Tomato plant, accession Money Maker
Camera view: vertical (180 deg); turntable rotation: 0 degrees
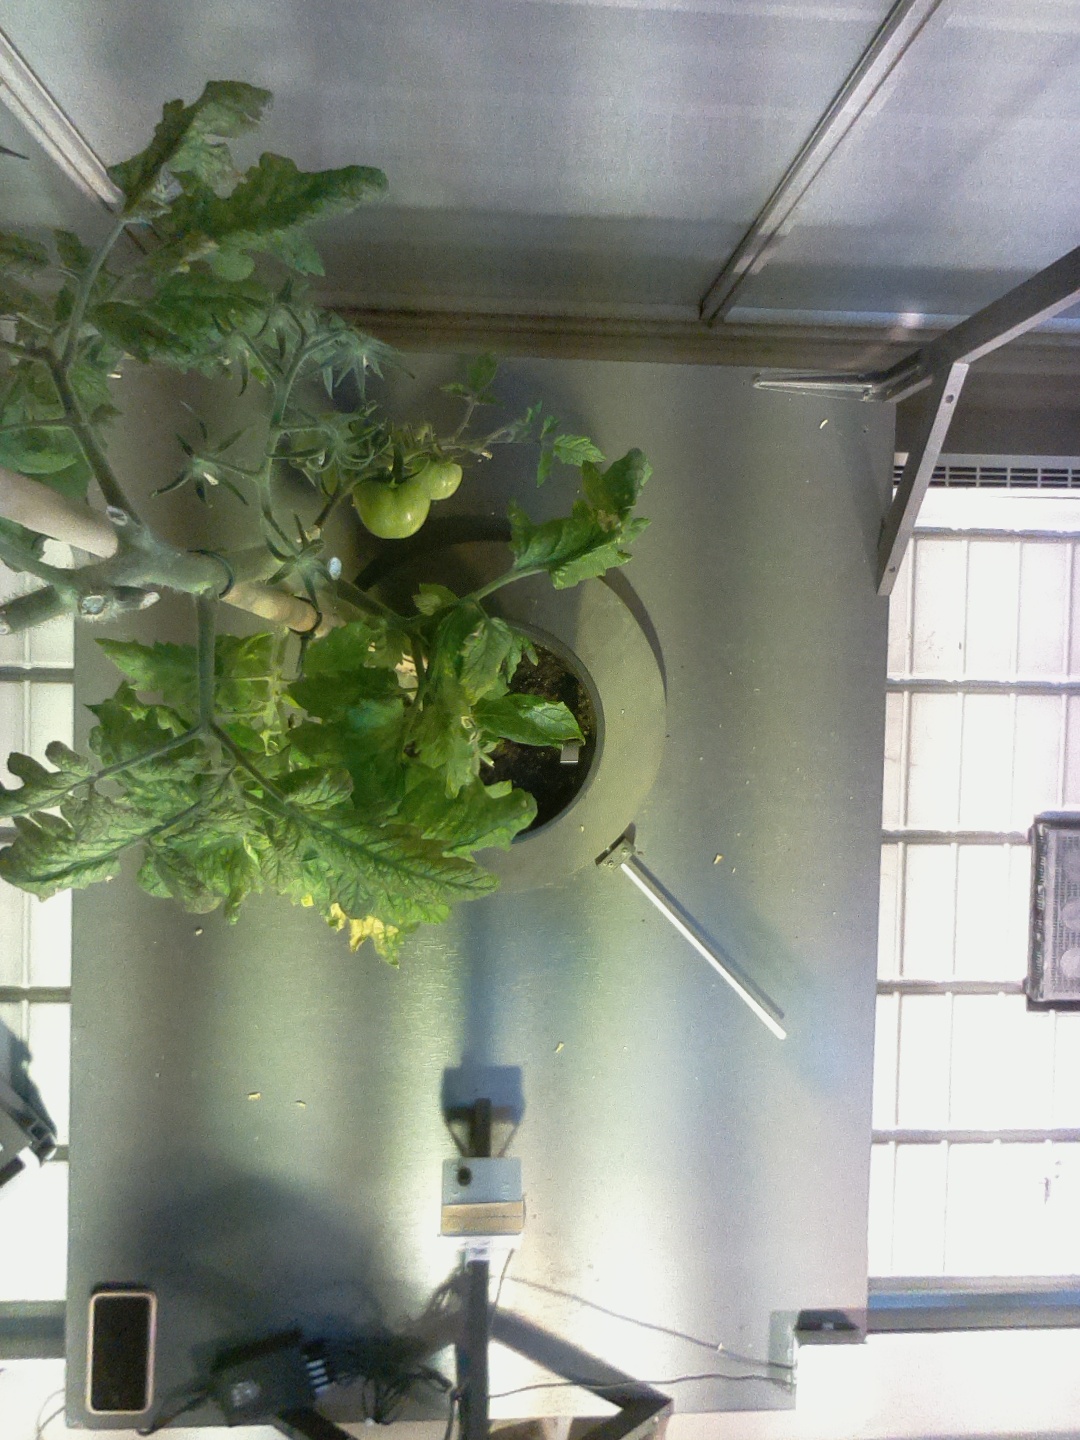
BBCH growth stage 77: 70%-80% of final fruit size